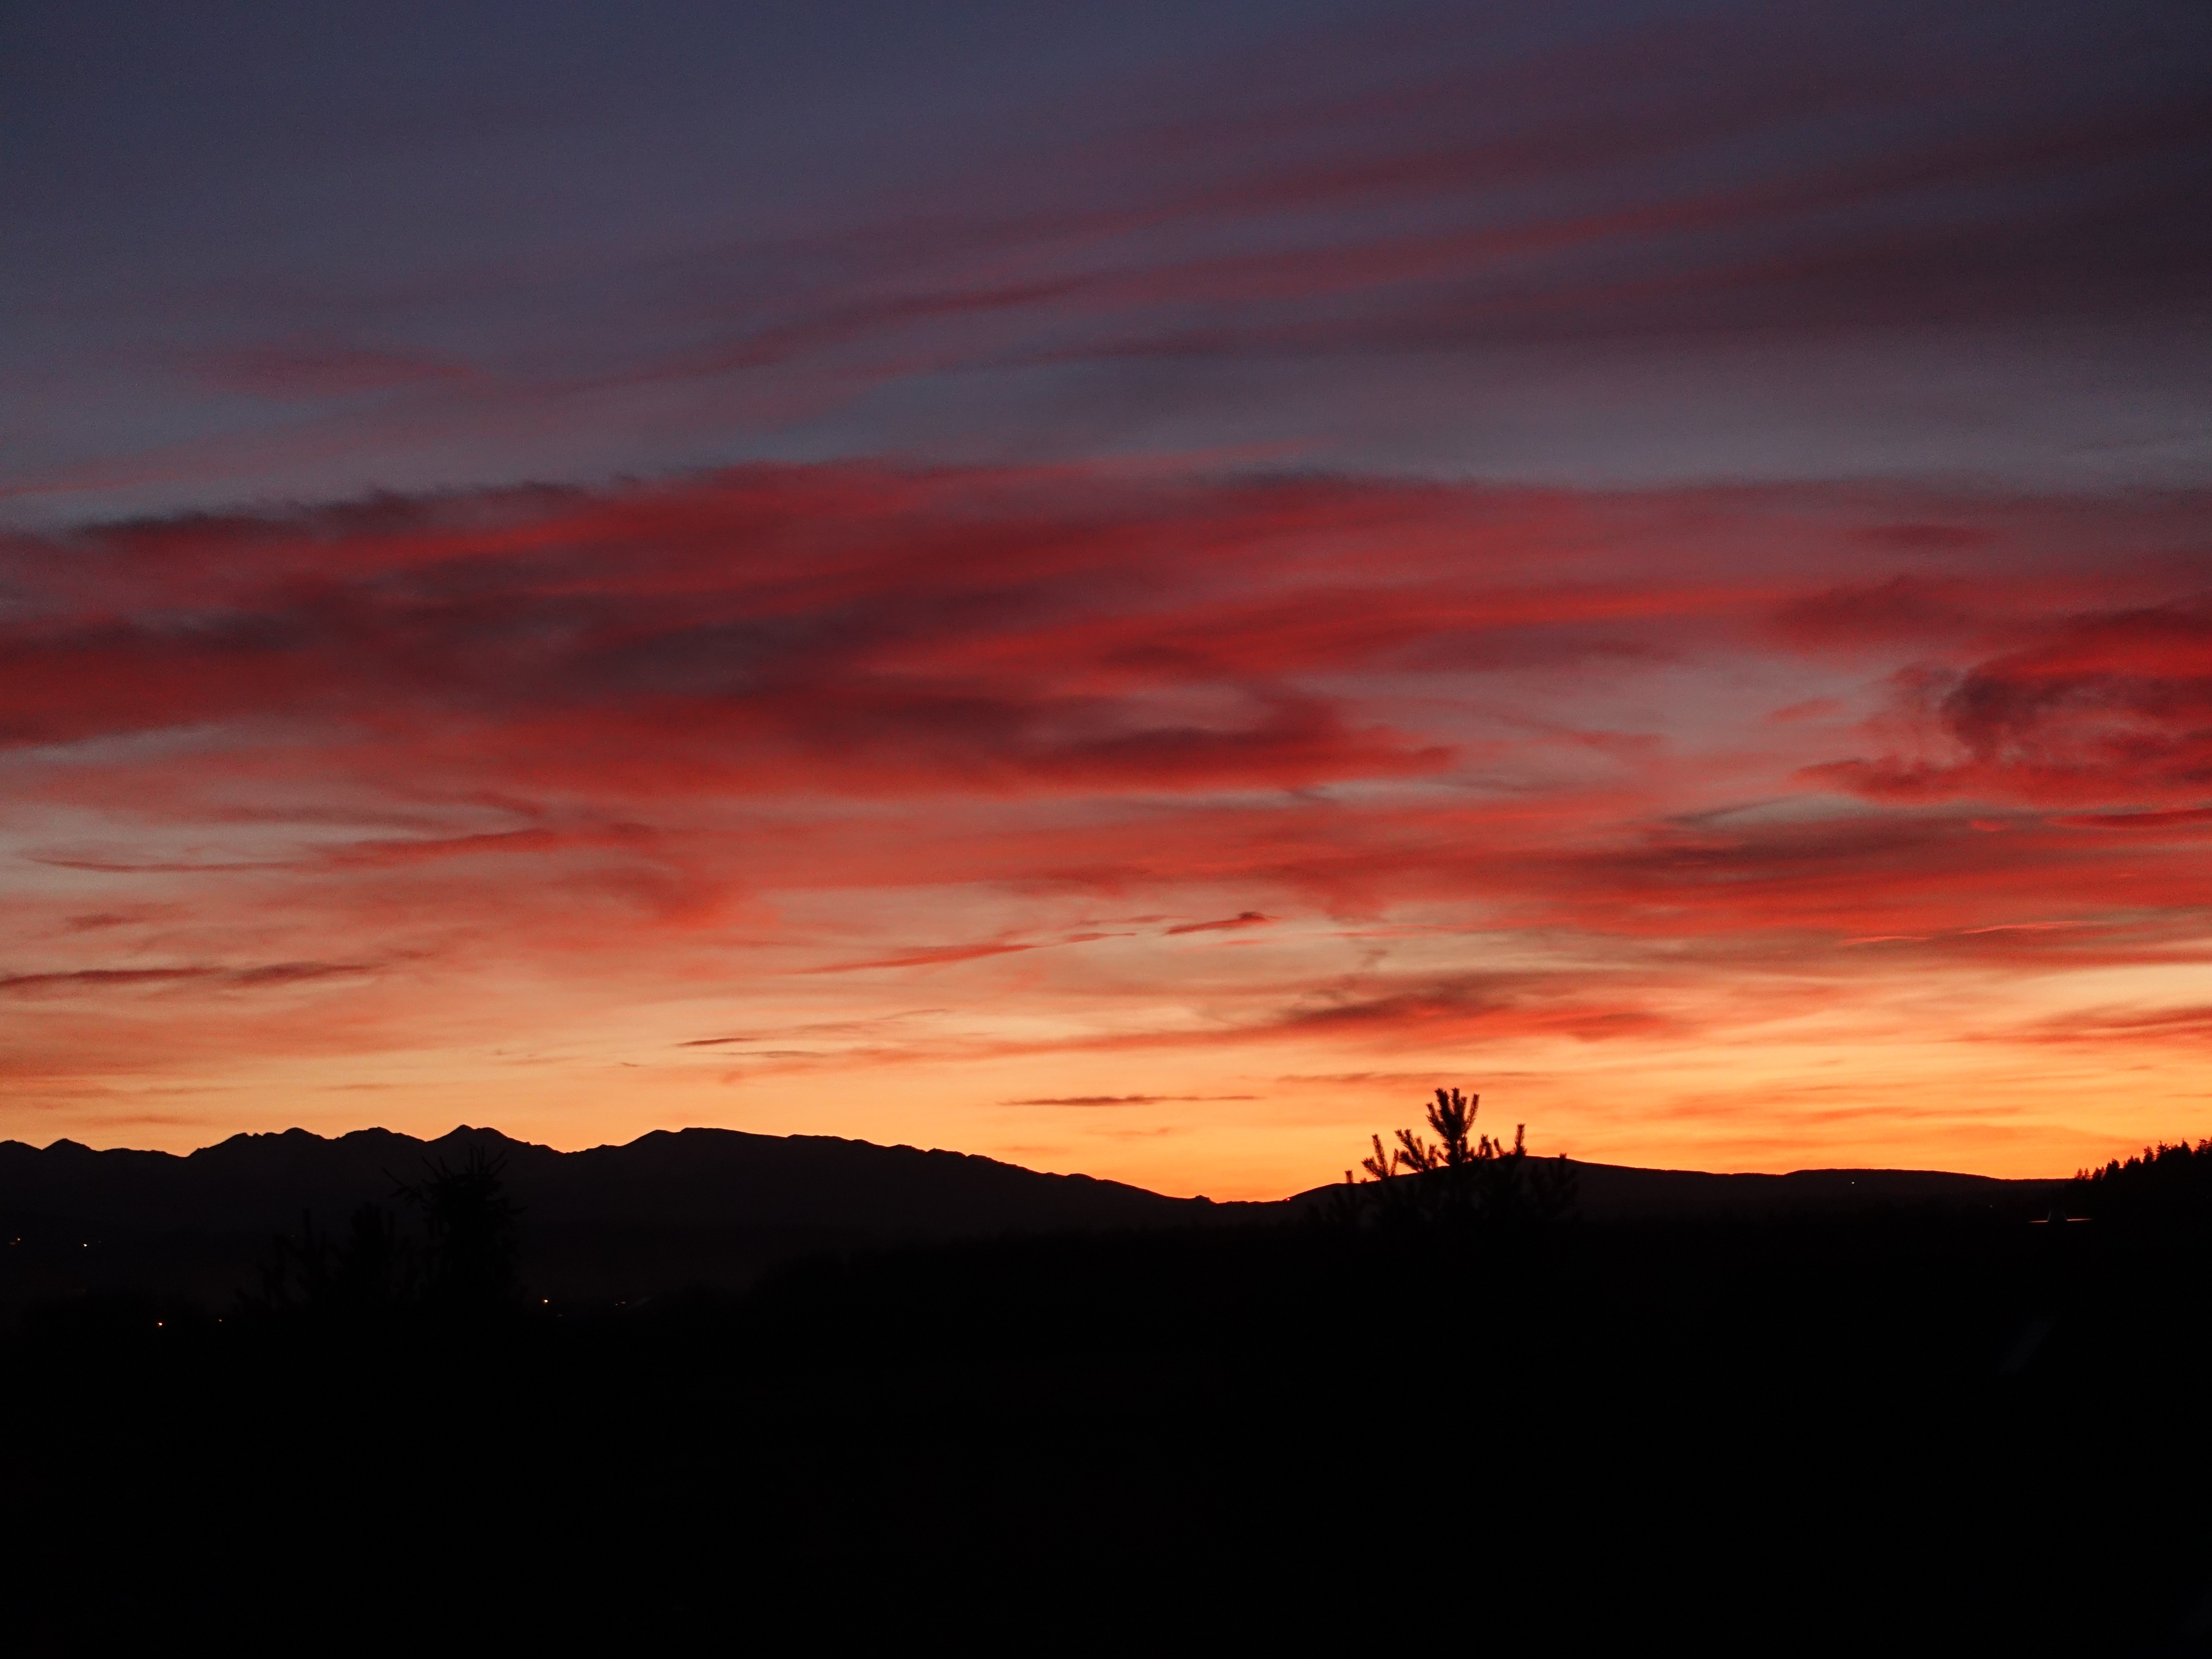
landscape, nature, horizon, mountain, light, cloud, sky, sunrise, sunset, prairie, morning, hill, dawn, atmosphere, dusk, evening, red, clouds, afterglow, red sky at morning